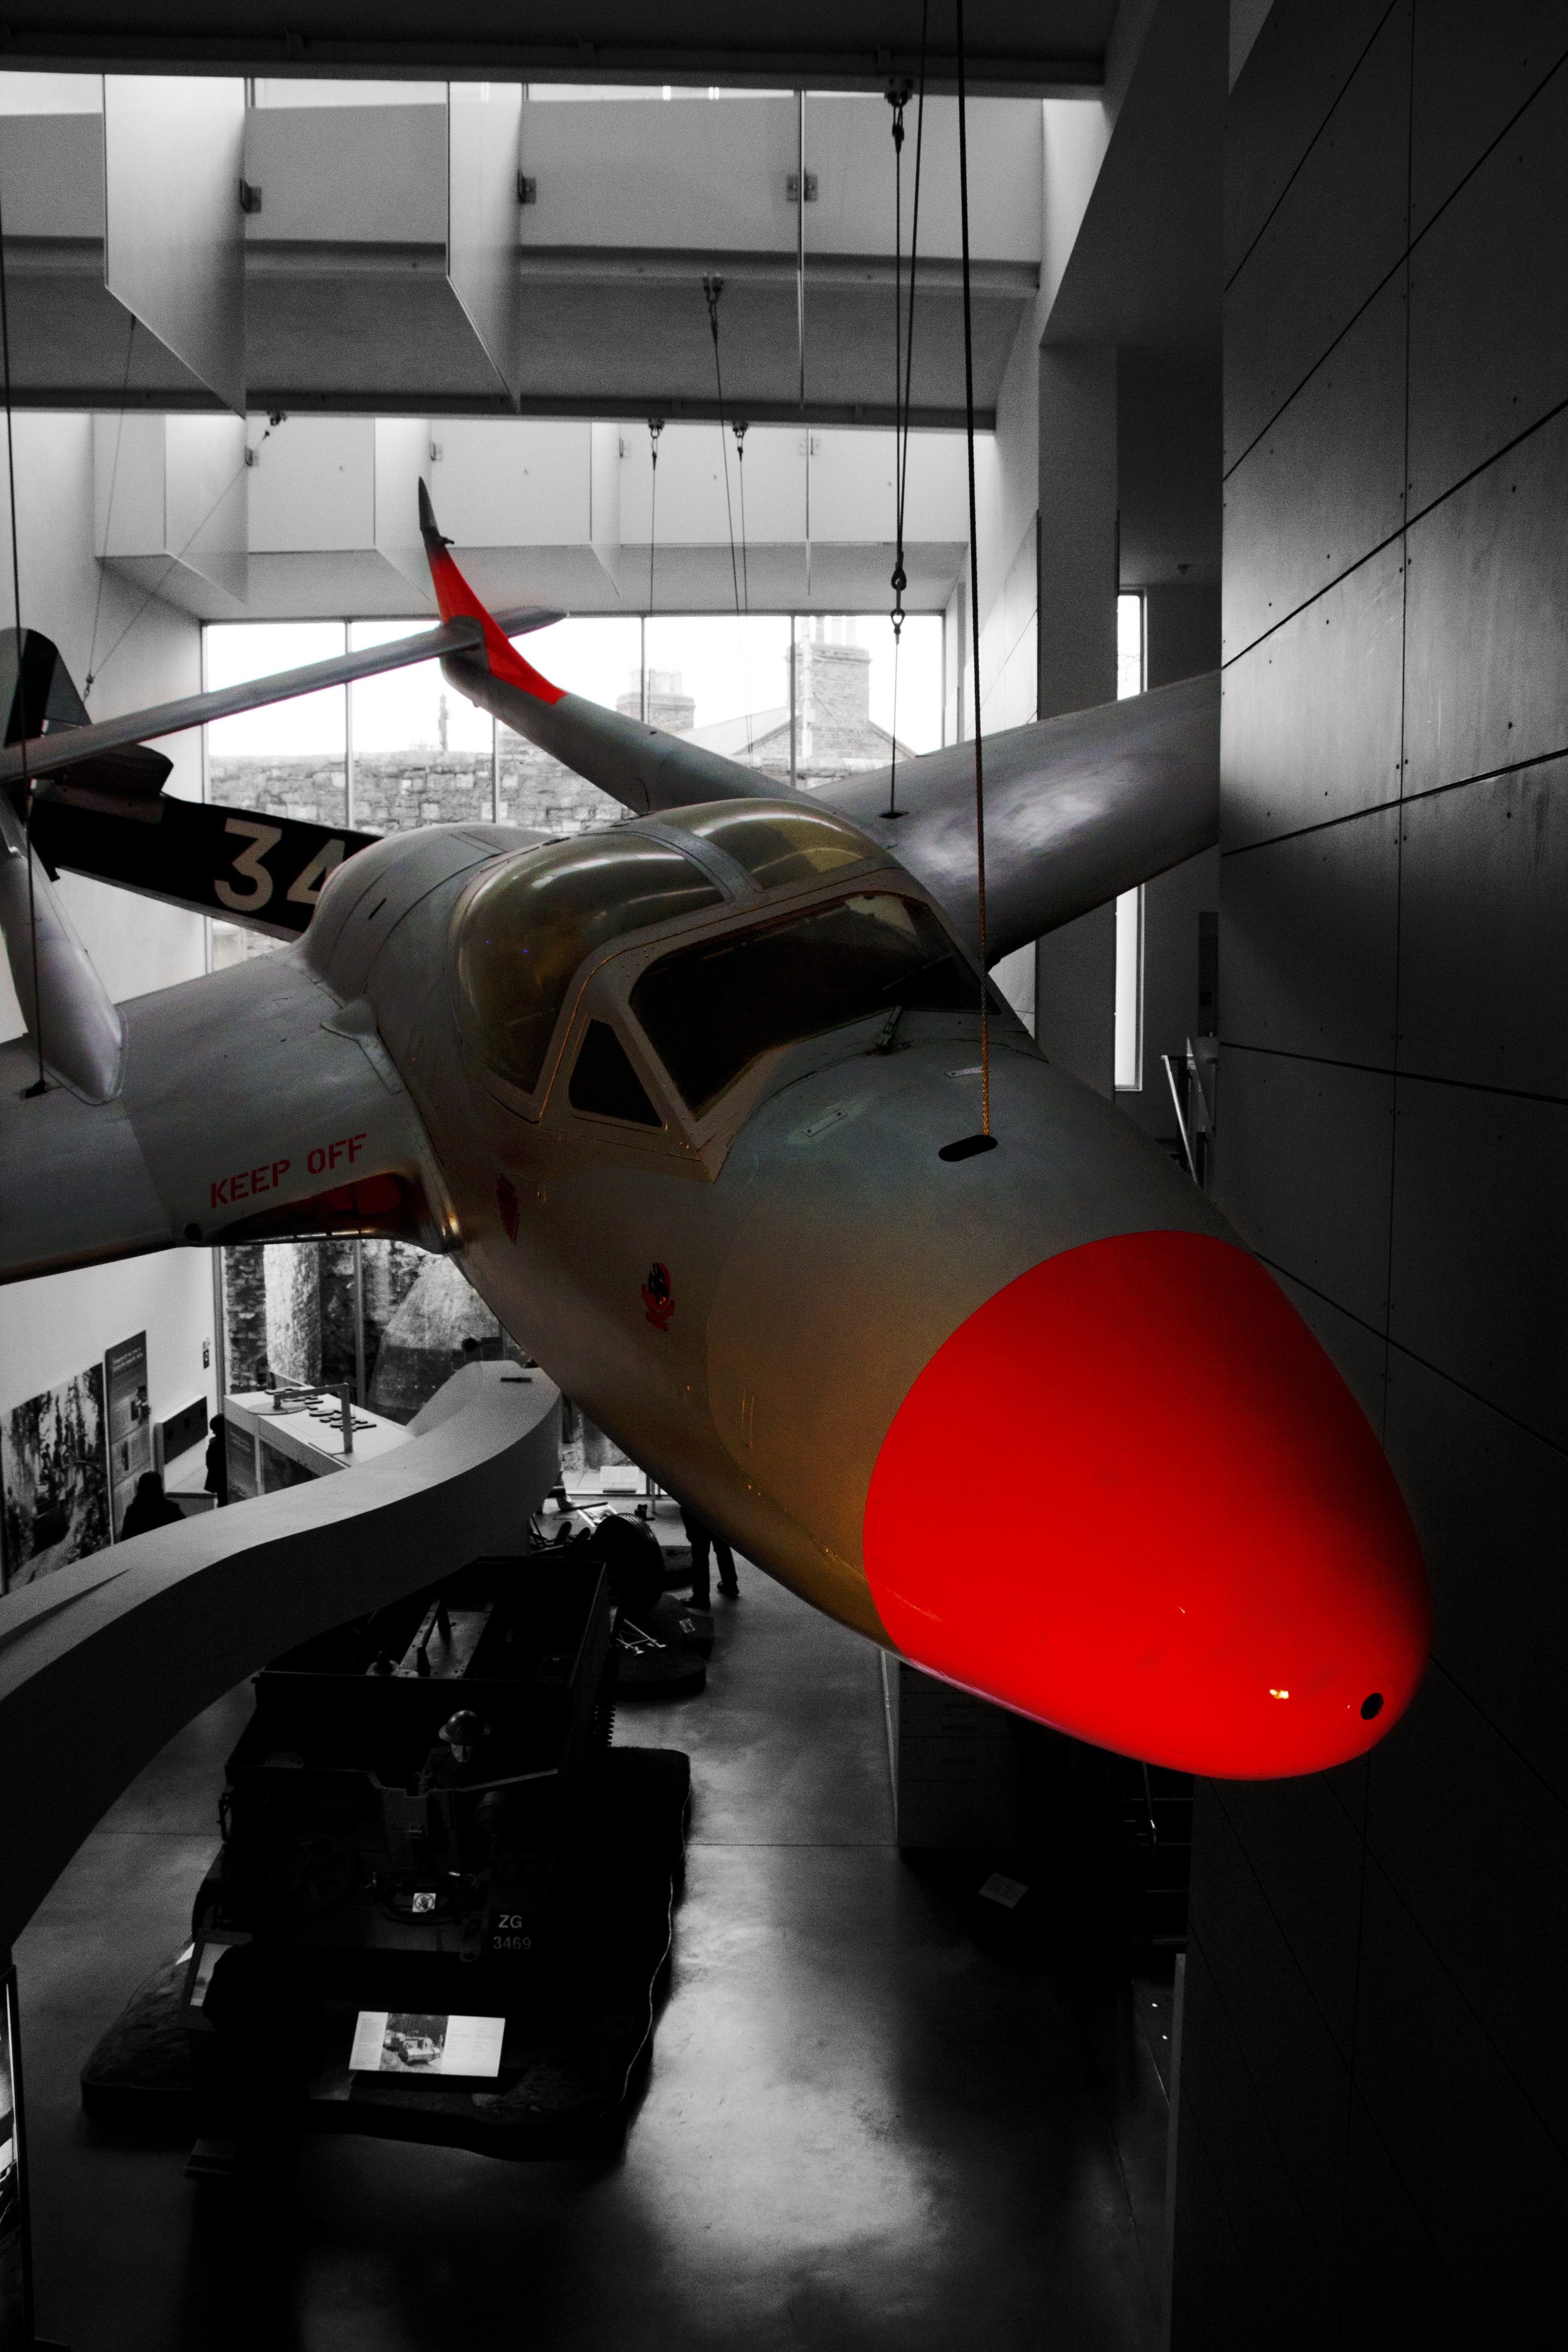
wing, airplane, plane, aircraft, military, vehicle, museum, aviation, flight, aeroplane, ireland, dublin, screenshot, barracks, air force, military aircraft, atmosphere of earth, aircraft engine, collins barracks